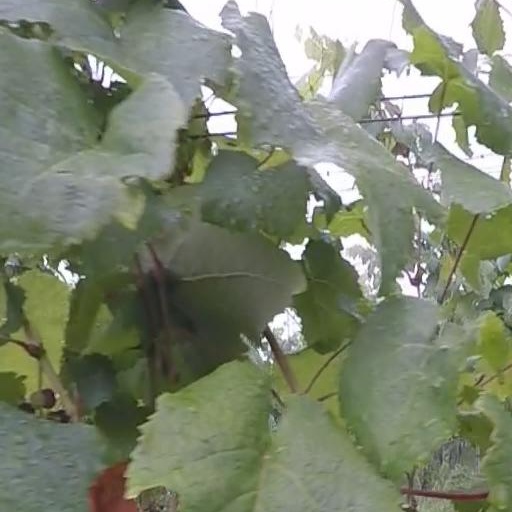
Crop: grape